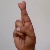
The image shows a hand gesture representing the letter 'R' in Indian Sign Language.